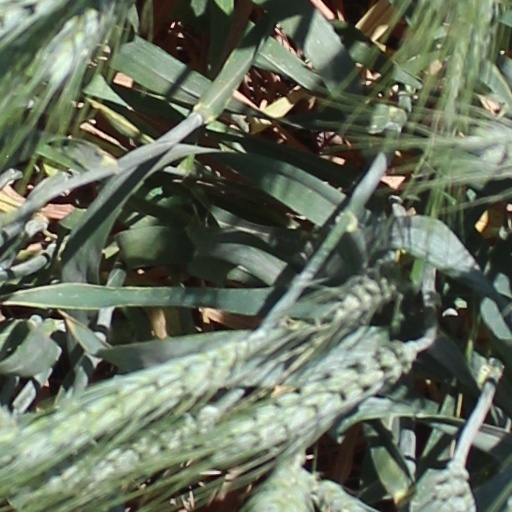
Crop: wheat